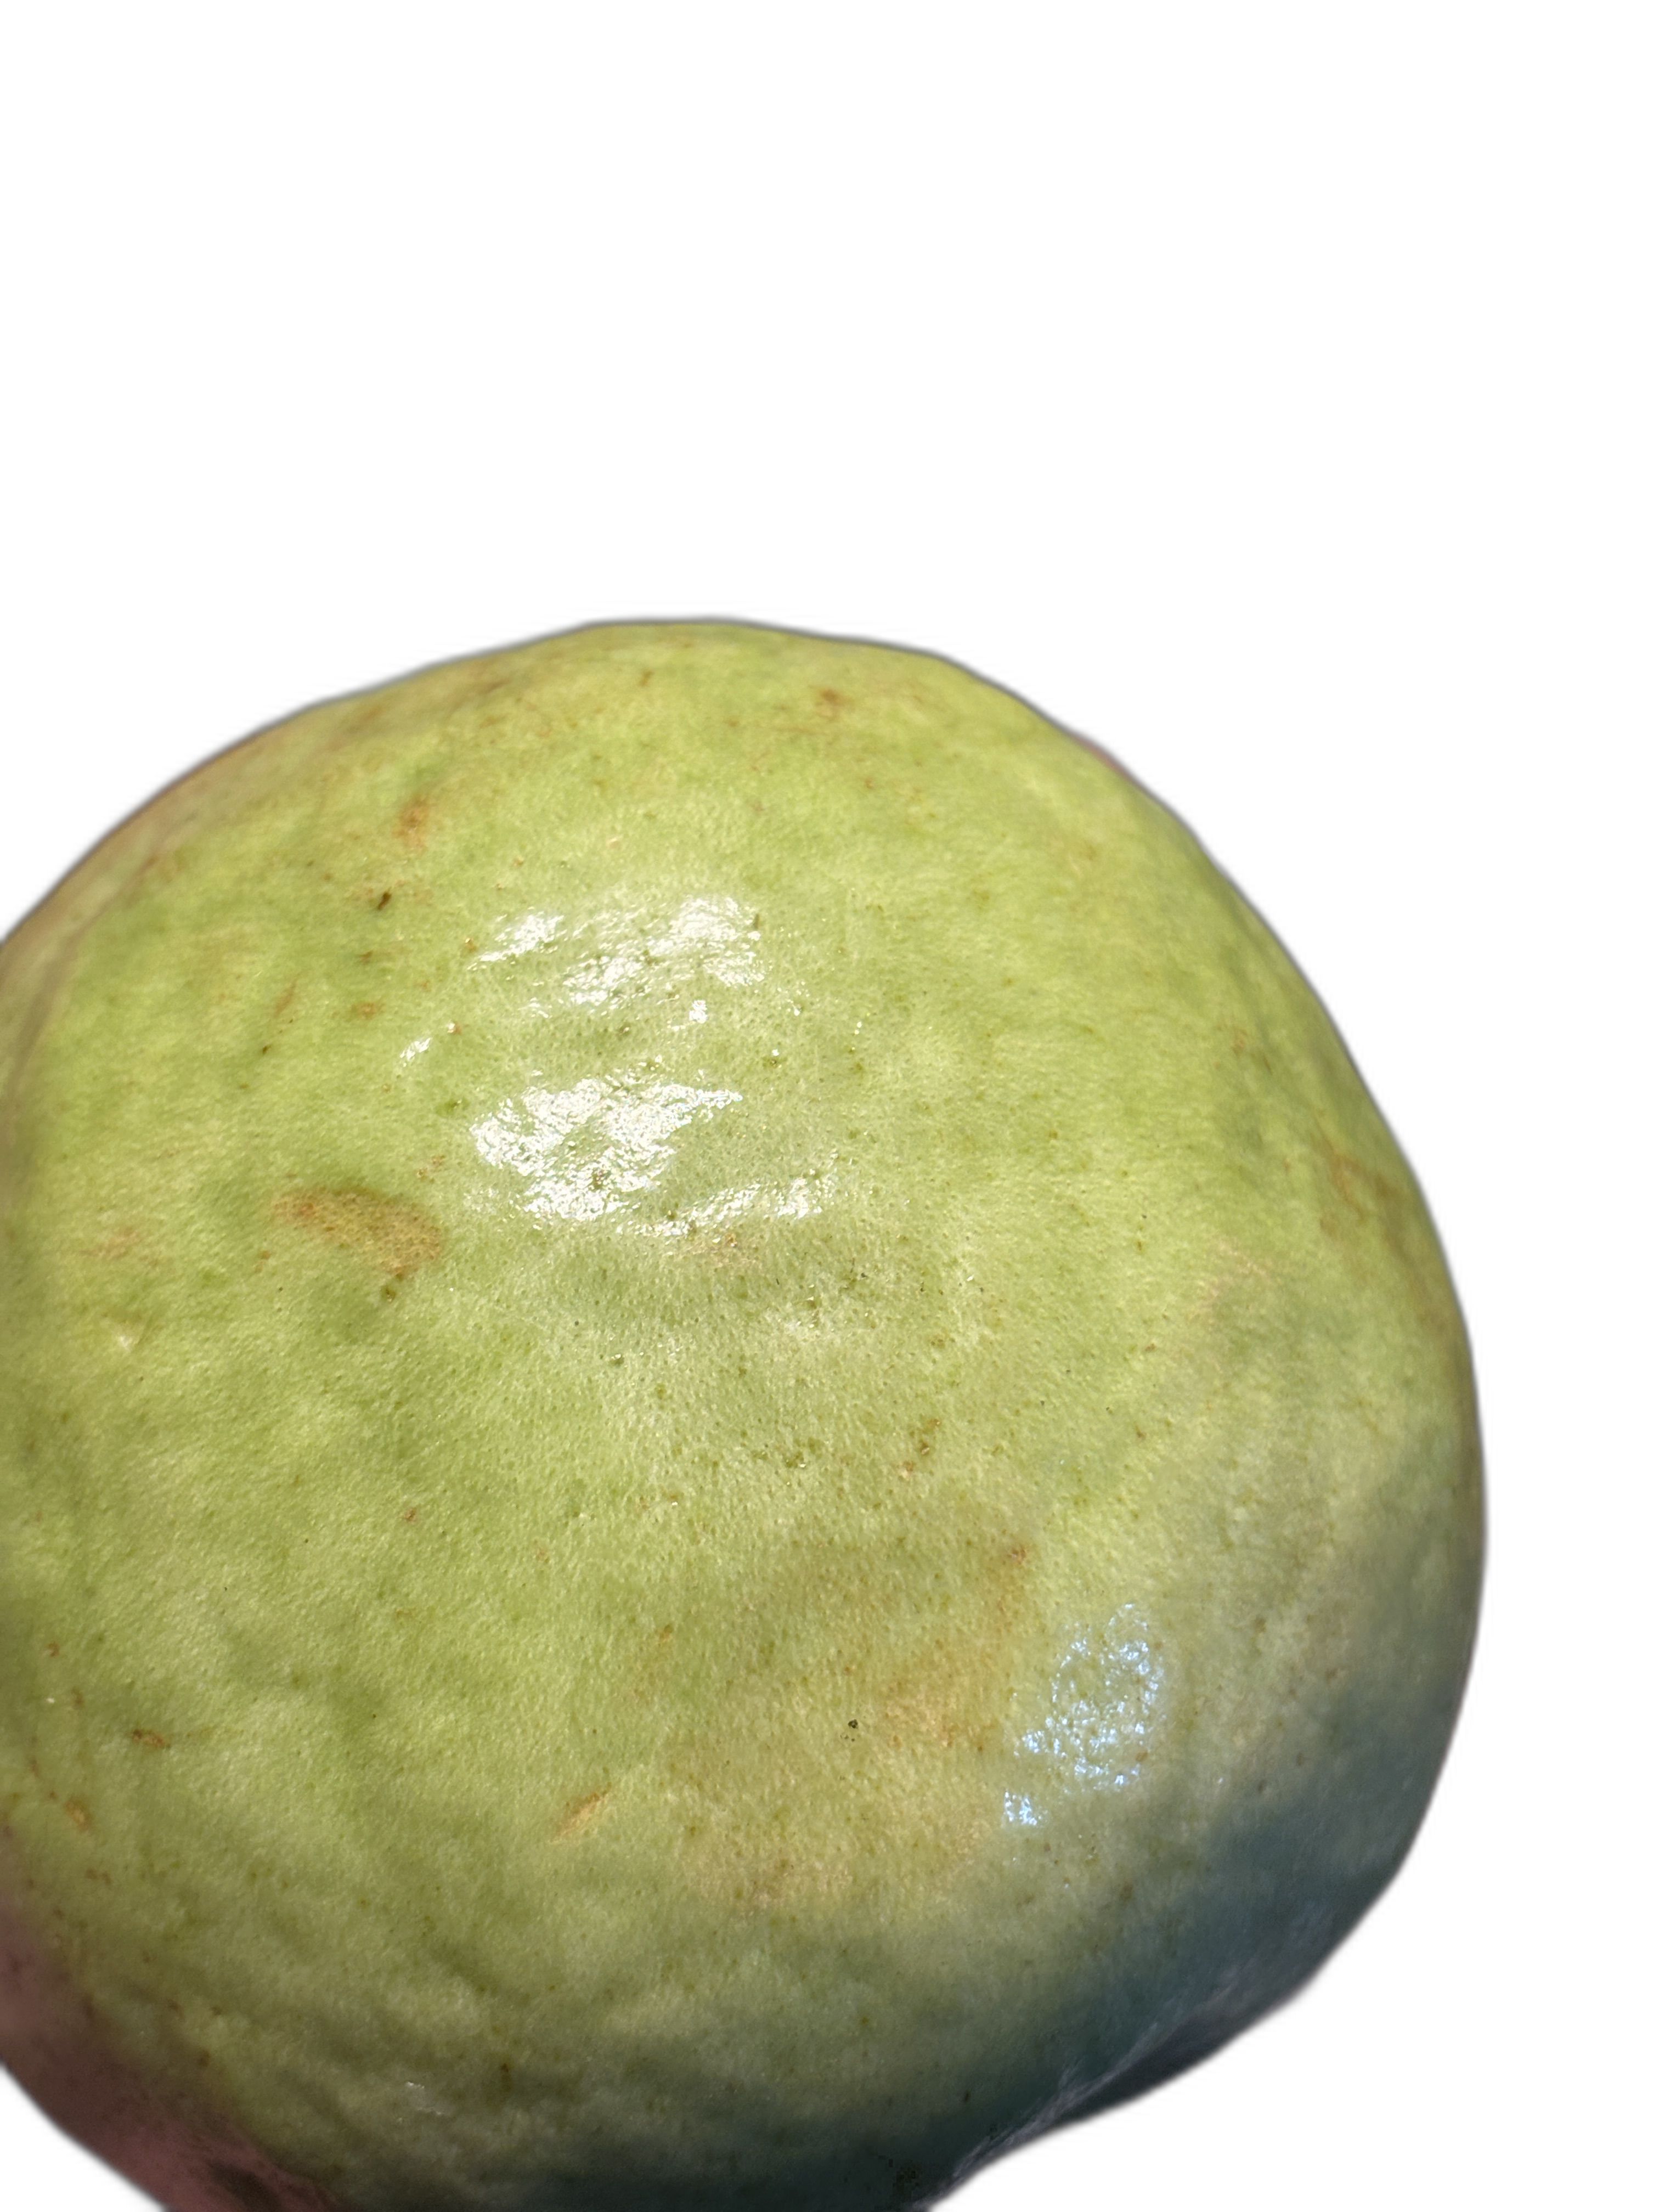
Plant part: fruit
Disease: Healthy